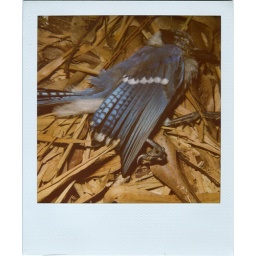
we found a dead blue jay underneath our mango tree yesterday.